Sister Lúcia

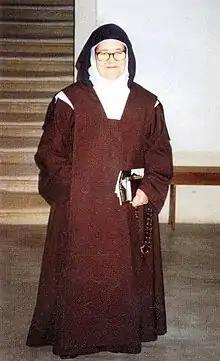
Sister Lúcia at the Discalced Carmelite convent of Coimbra, circa 1998

Lúcia de Jesus Rosa dos Santos, OCD, (28 March 1907 – 13 February 2005) also known as "Lúcia of Fátima" and by her religious name "Maria Lúcia of Jesus and of the Immaculate Heart", was a Discalced Carmelite nun from Portugal. Sister Lúcia and her cousins Francisco and Jacinta Marto claimed to have witnessed the apparitions of Our Lady of Fátima in 1917. Her beatification process was opened in 2017.